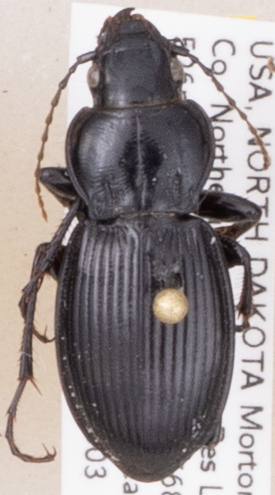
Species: Cyclotrachelus torvus
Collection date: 2019-09-03
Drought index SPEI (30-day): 0.946
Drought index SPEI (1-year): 1.01
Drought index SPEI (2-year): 0.866